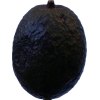
Label: black_avocado